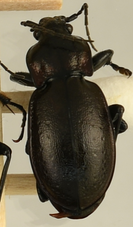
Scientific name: Carabus nemoralis
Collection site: UNDERC Site (UNDE), plot UNDE_017